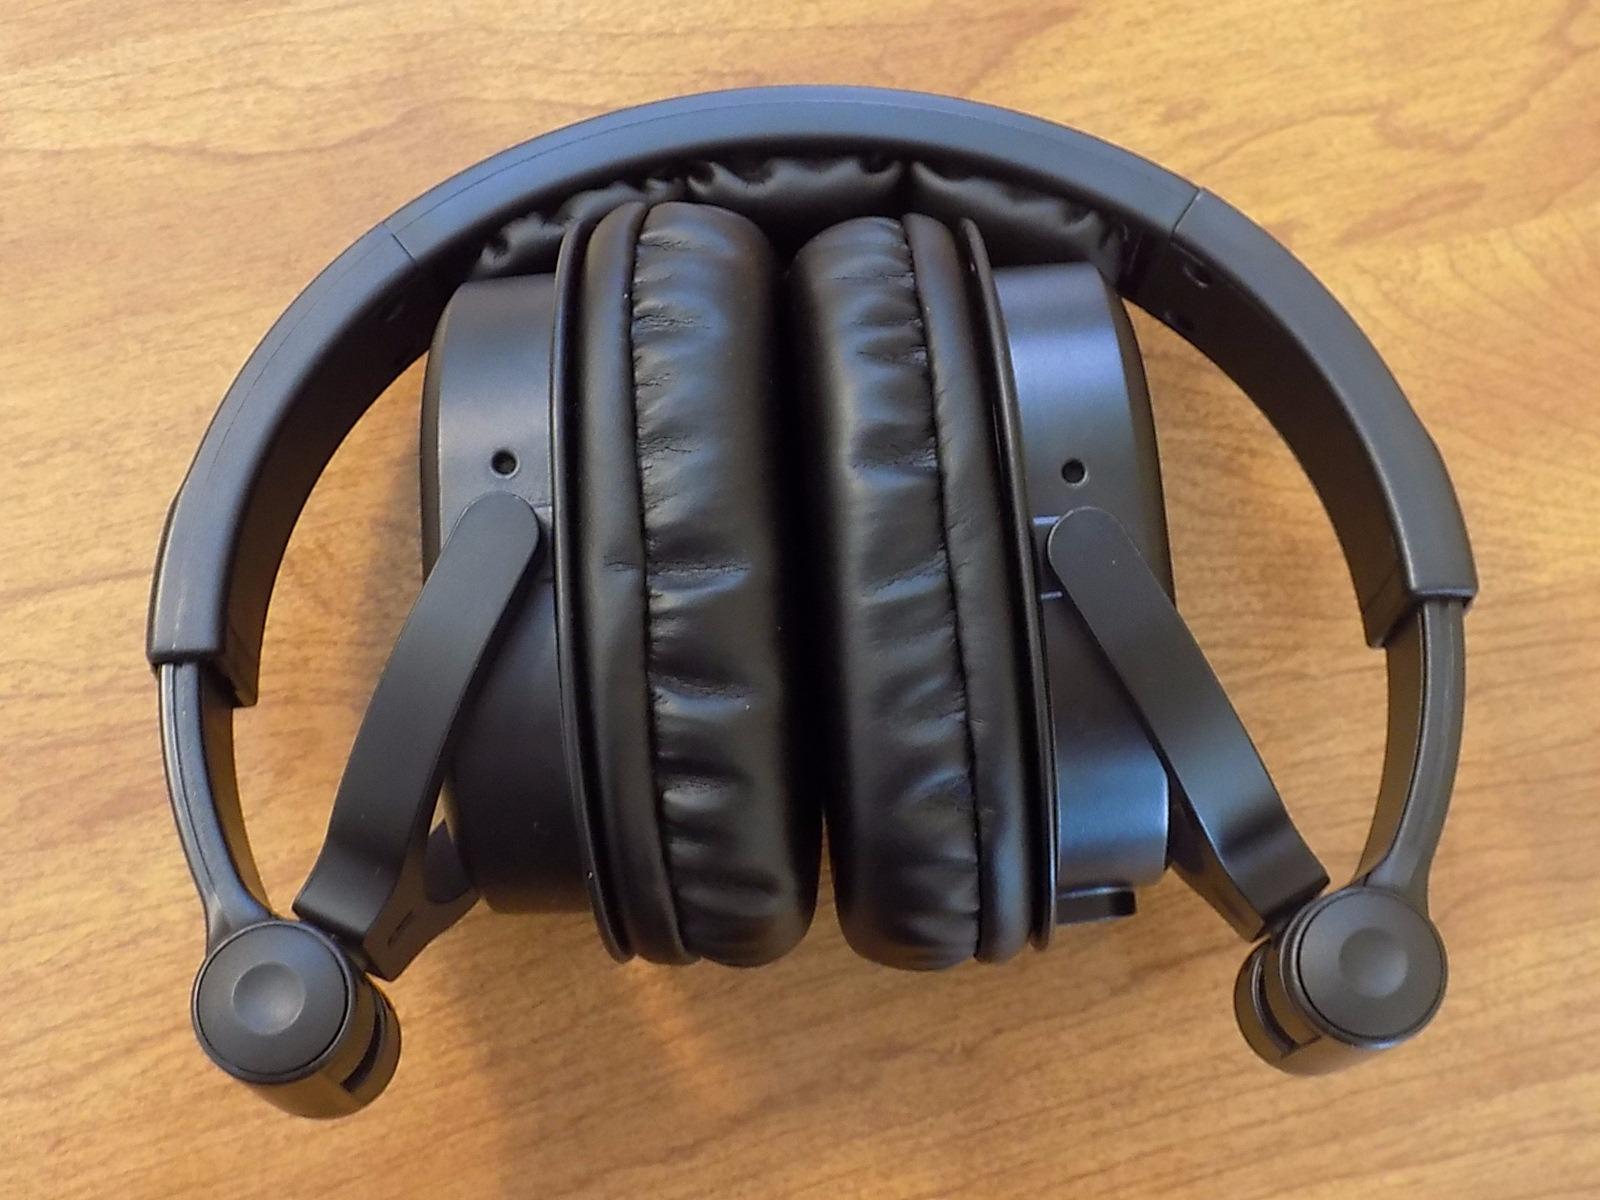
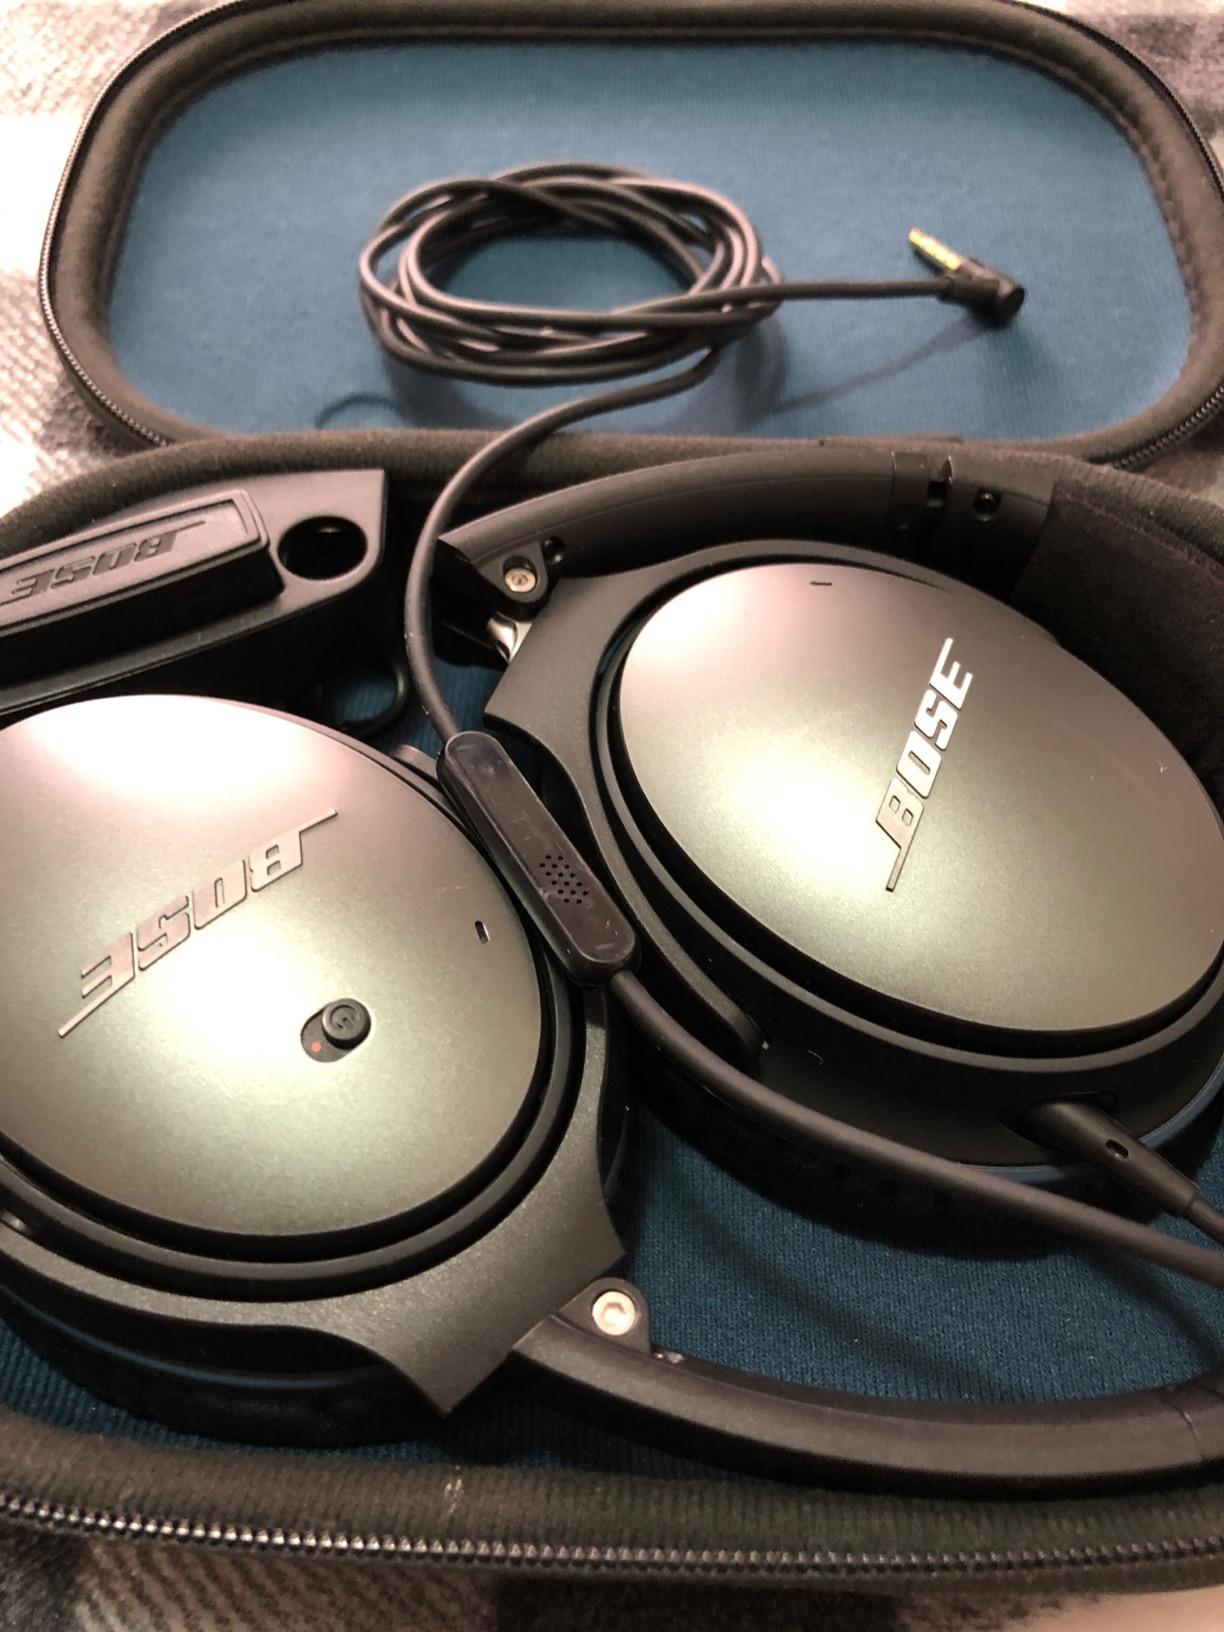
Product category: headphones
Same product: no